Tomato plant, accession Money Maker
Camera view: vertical (180 deg); turntable rotation: 30 degrees
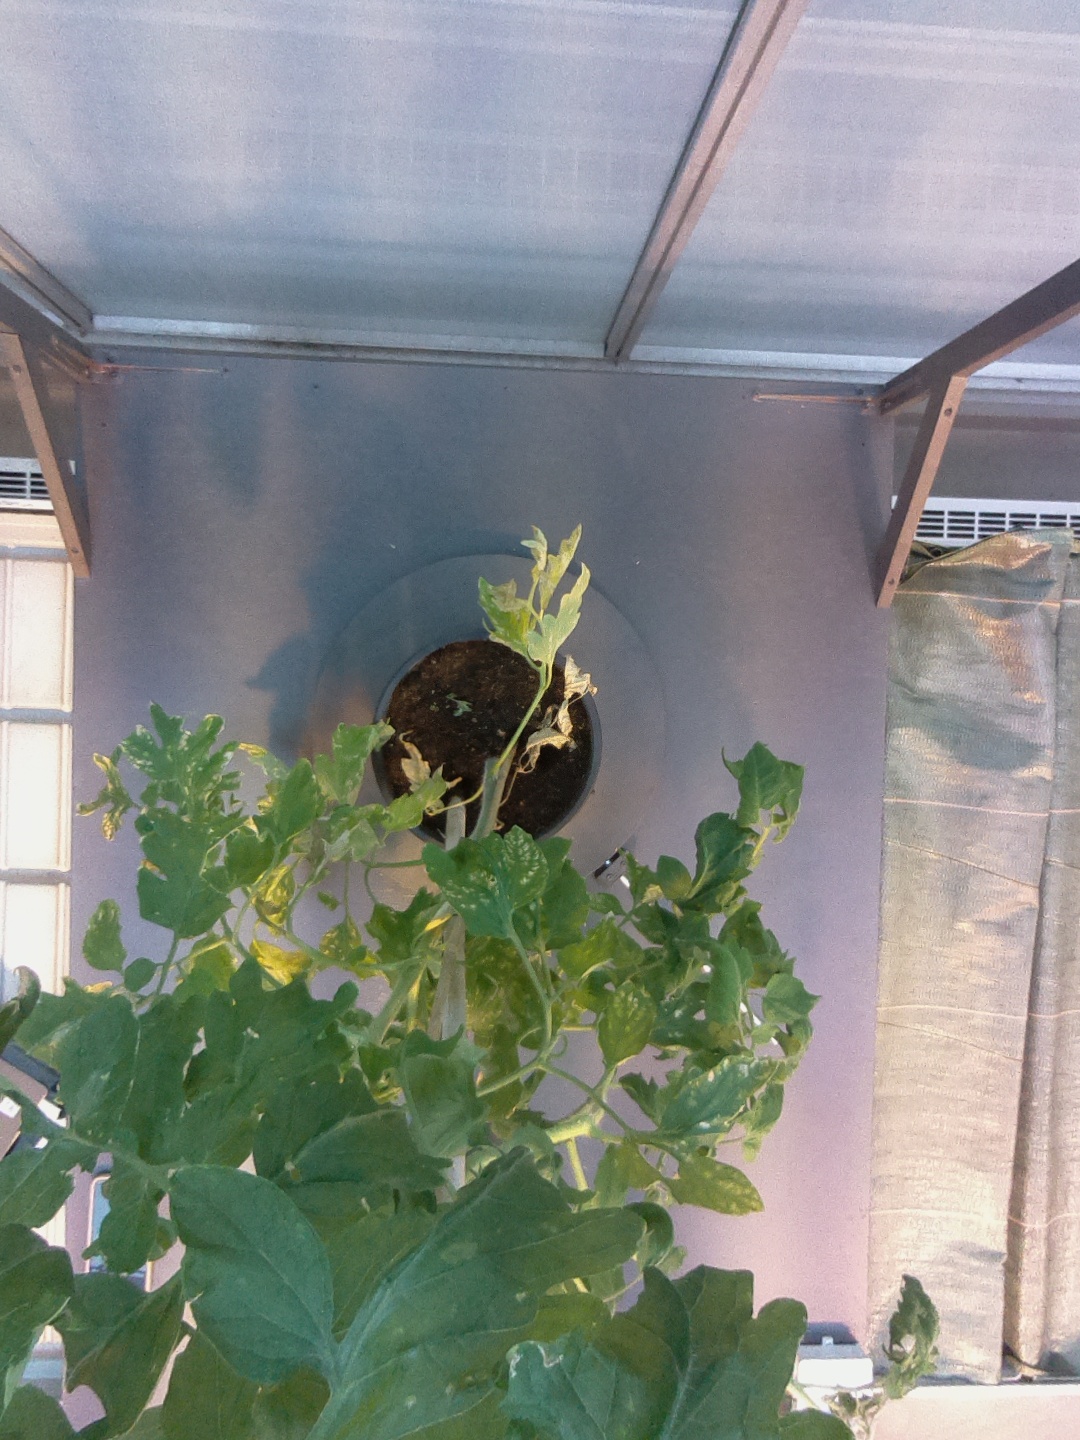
BBCH growth stage 73: 30%-40% of final fruit size